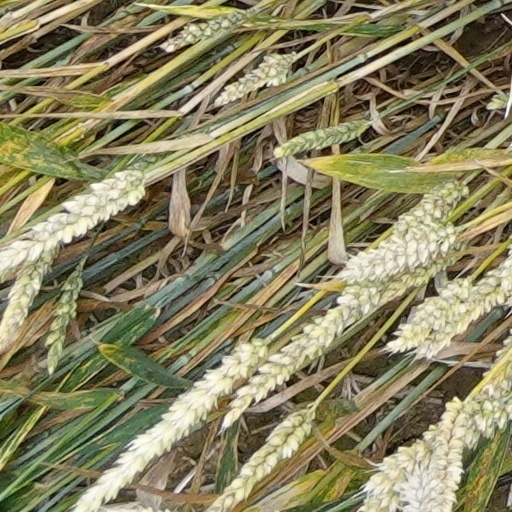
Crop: wheat